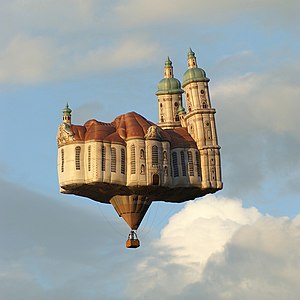
Ballon
Ballon udformet som Sankt Gallens Kloster.
Balloner er typisk lavet af et let, tæt og stærkt materiale som f.eks. plastic, nylon eller polyester og er fyldt med hydrogen, helium, methan eller varm luft, som skaber opdriften. Under ballonen hænger en kurv til passagerer og last.